Lincoln LS

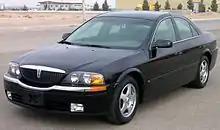
2001 Lincoln LS

In 1999, the LS debuted as Lincoln's first rear-wheel drive sport luxury sedan for the 2000 model year, under the influence of the newly established Premier Automotive Group.